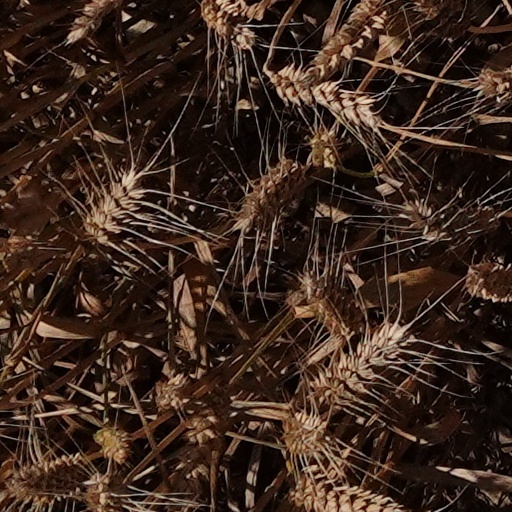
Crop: wheat